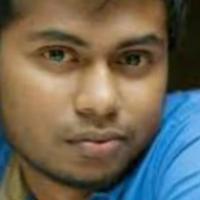
Age group: age 21-30